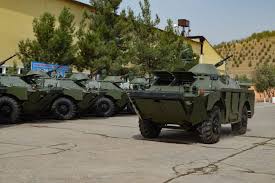
Label: BRDM